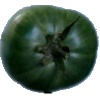
Label: Tomato not Ripened 1